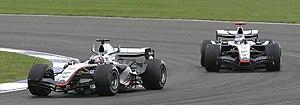
Résultats du Grand Prix de Grande-Bretagne de Formule 1 2005 qui a eu lieu sur le circuit de Silverstone le 10 juillet.